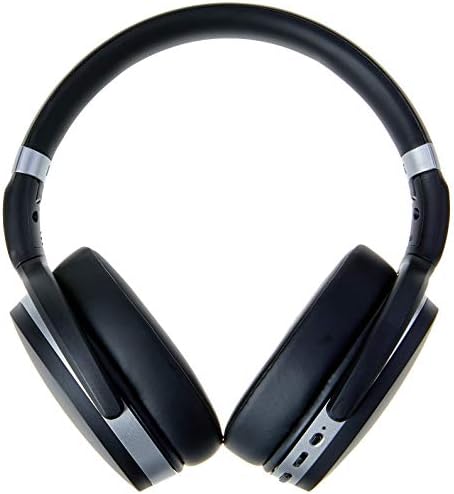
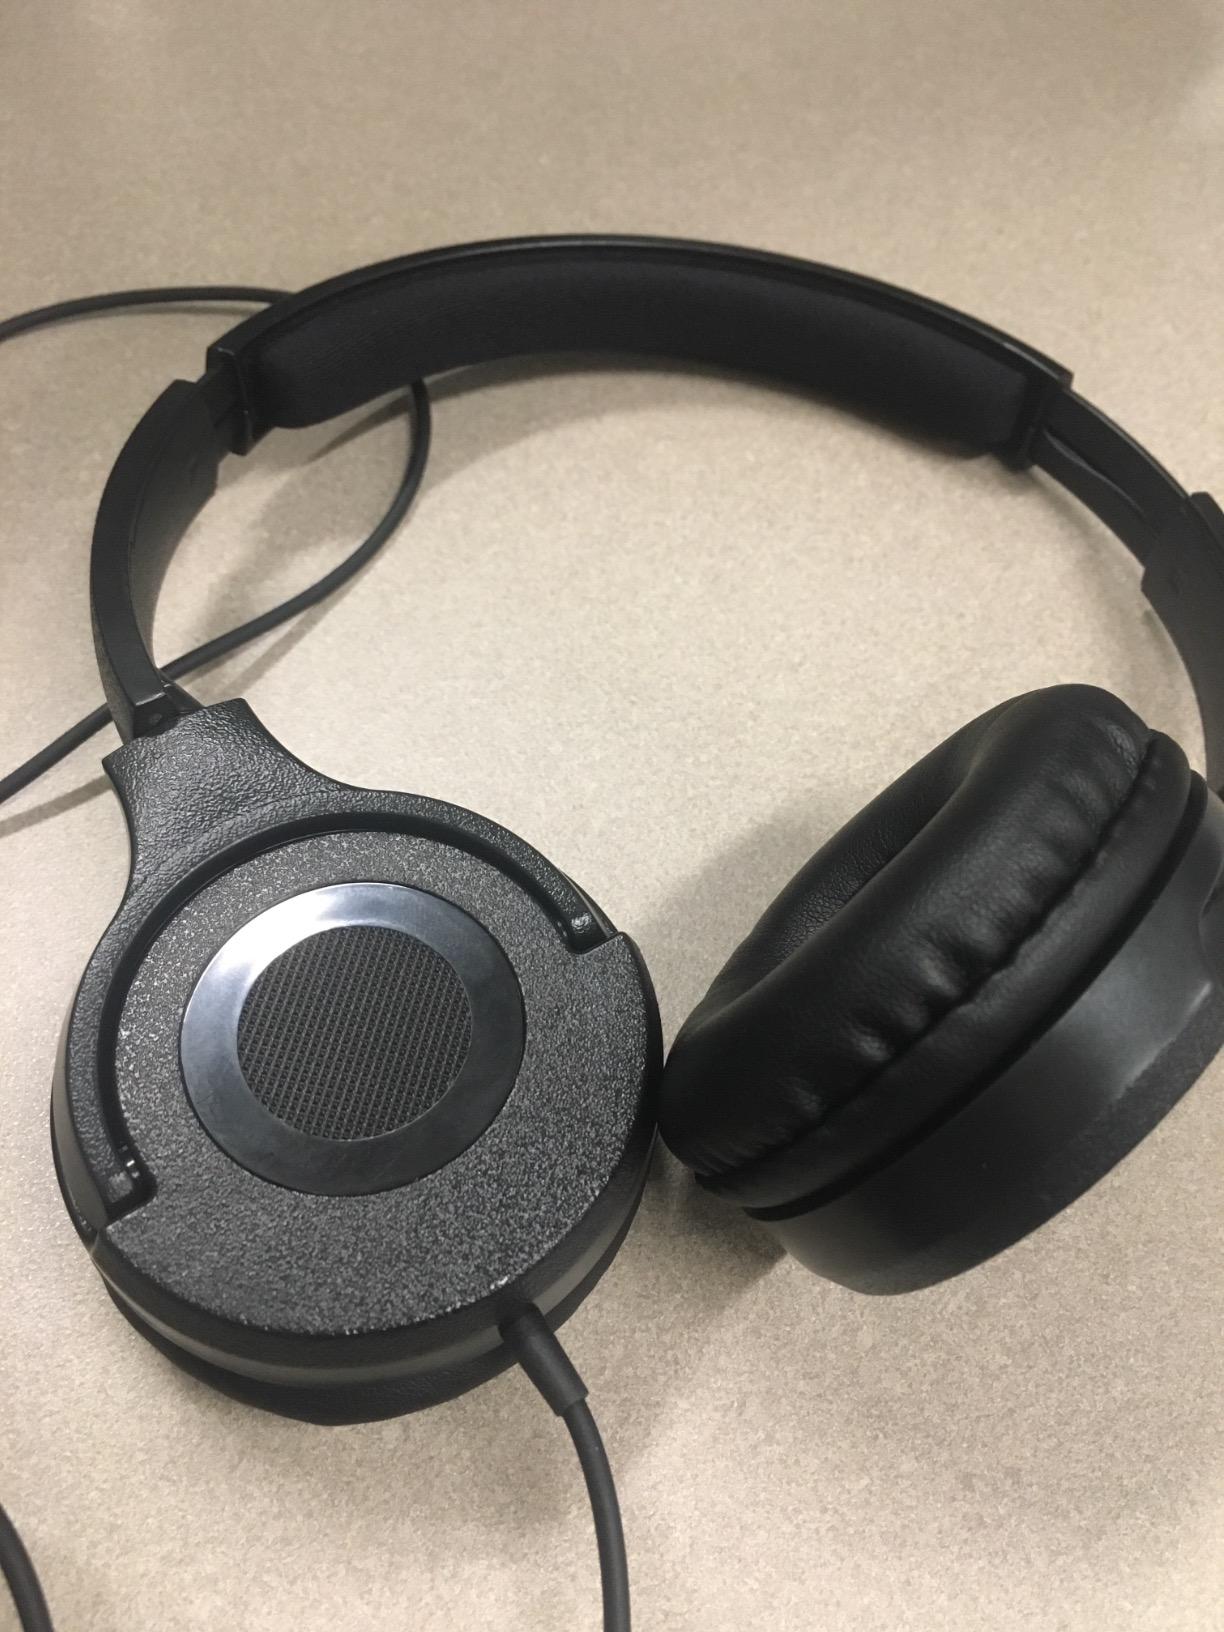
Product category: headphones
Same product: no